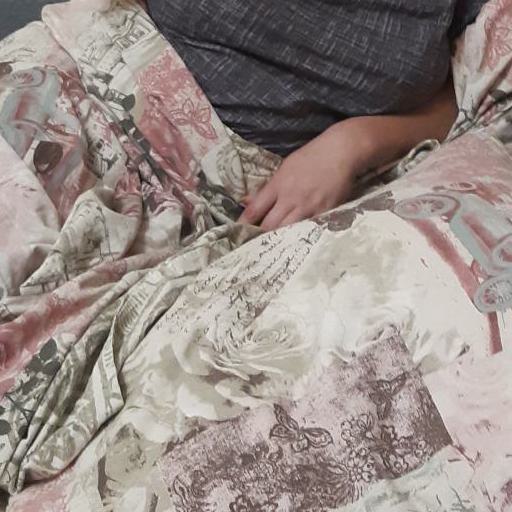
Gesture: no_gesture